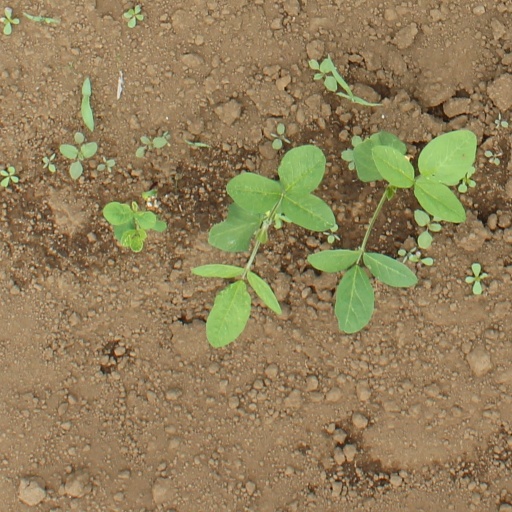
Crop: soybean